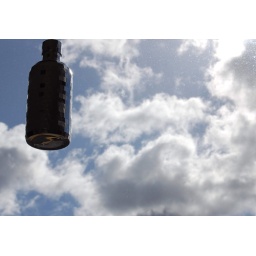
Absolut bottle in the sky